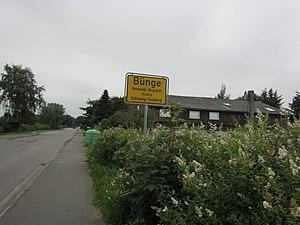
Dörpstedt est une municipalité allemande située dans le land du Schleswig-Holstein et dans l'arrondissement de Schleswig-Flensbourg. En 2015, sa population est de 549 habitants.